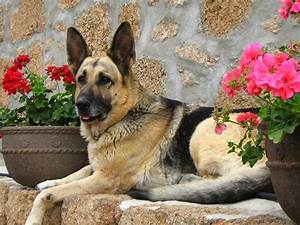
Label: cane